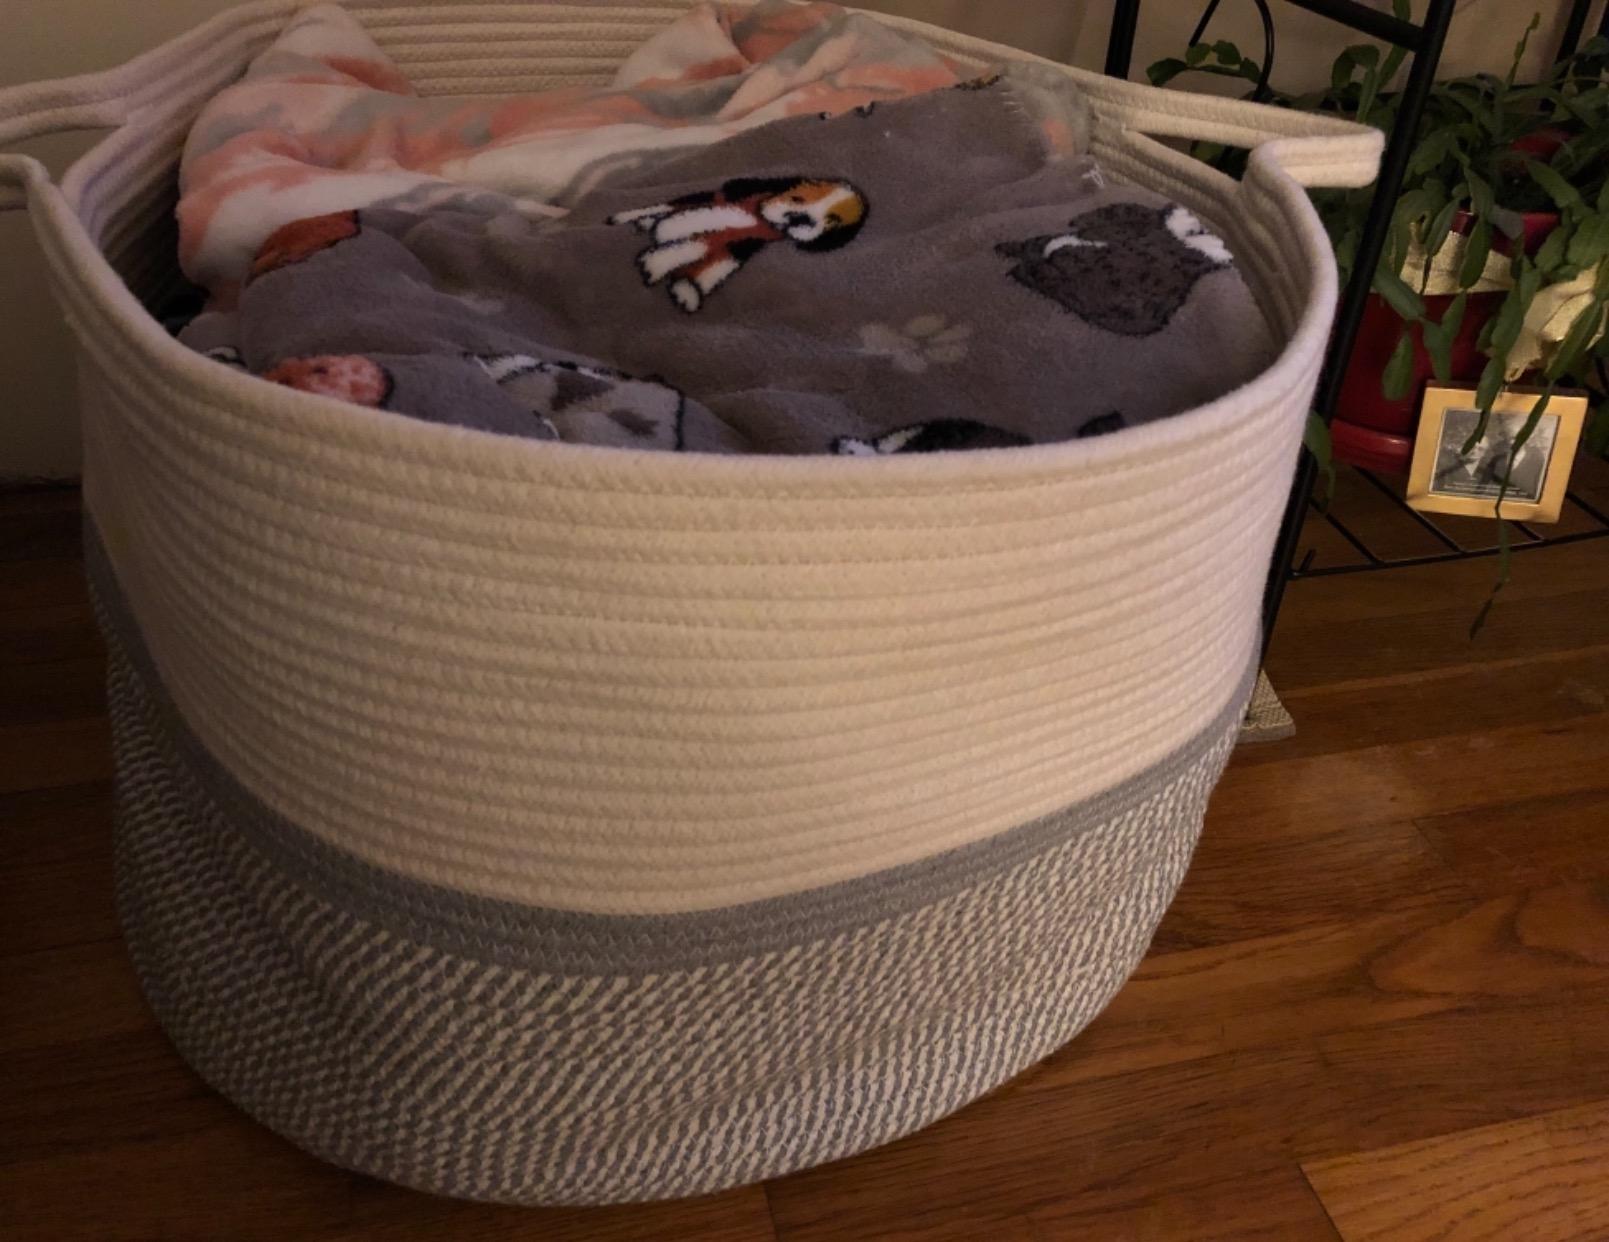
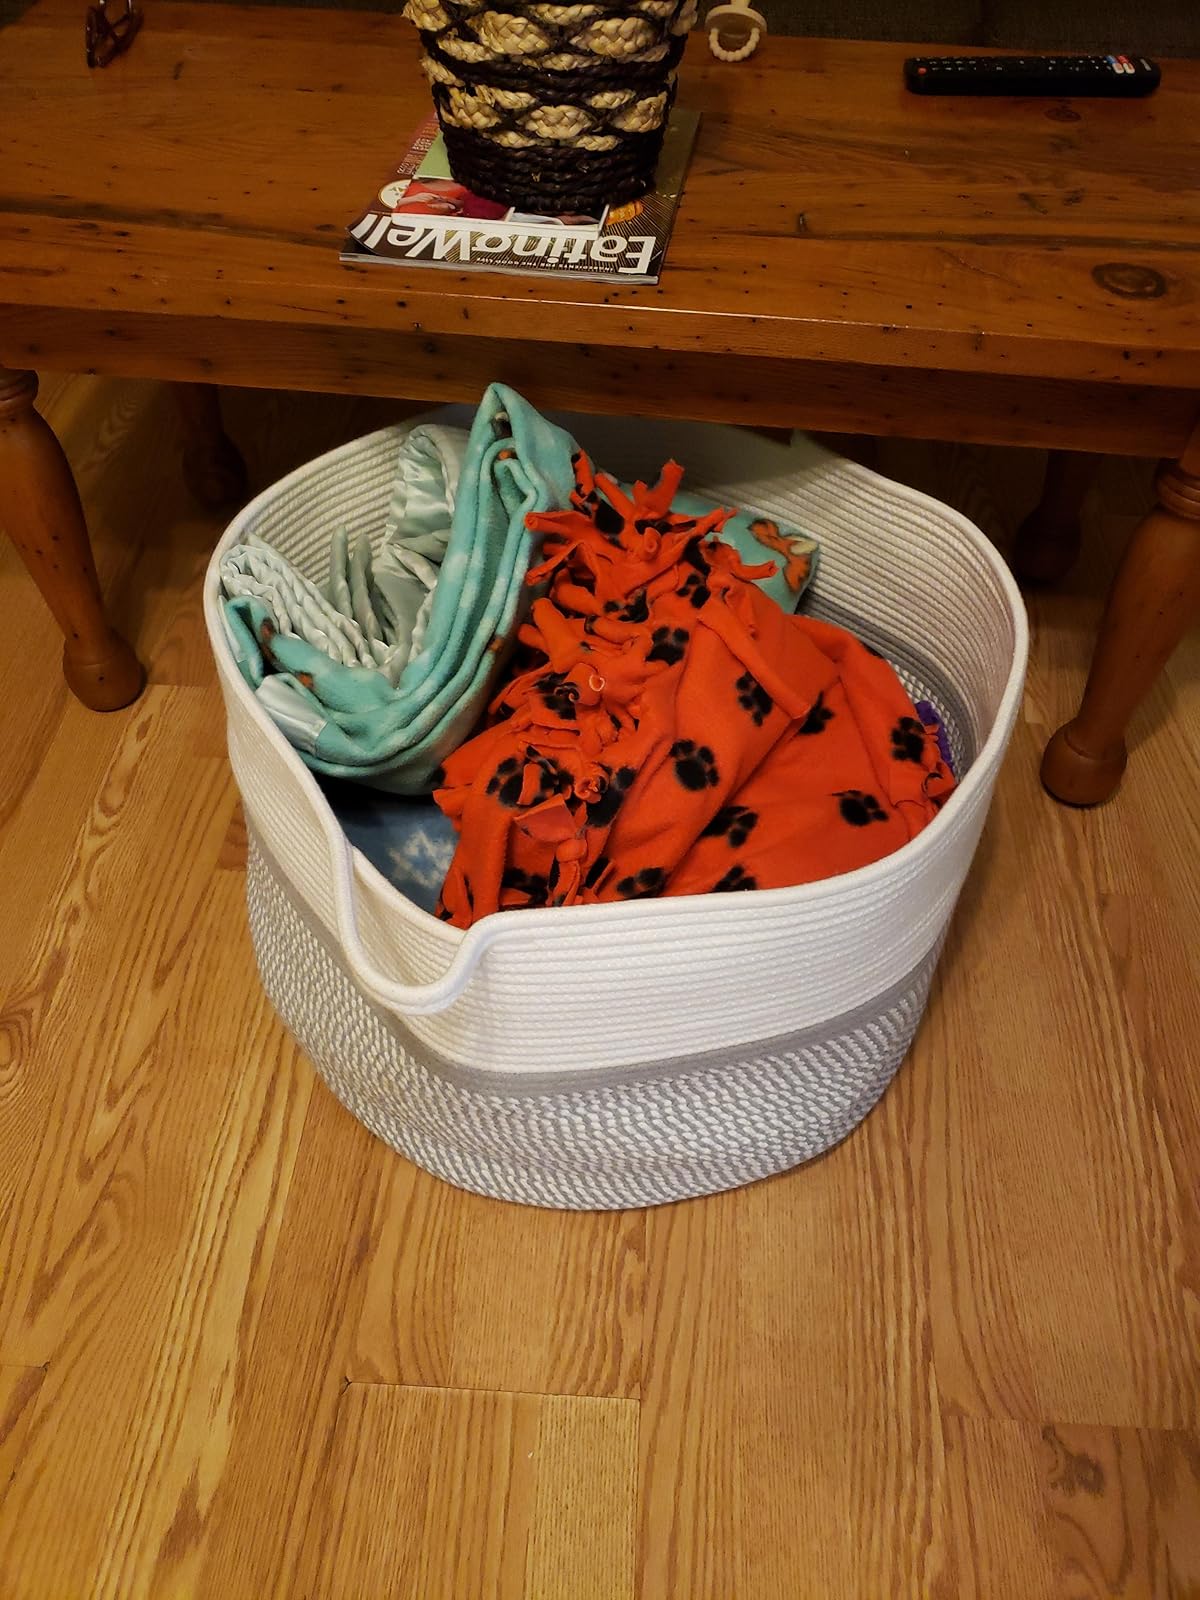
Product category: items_hamper
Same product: yes